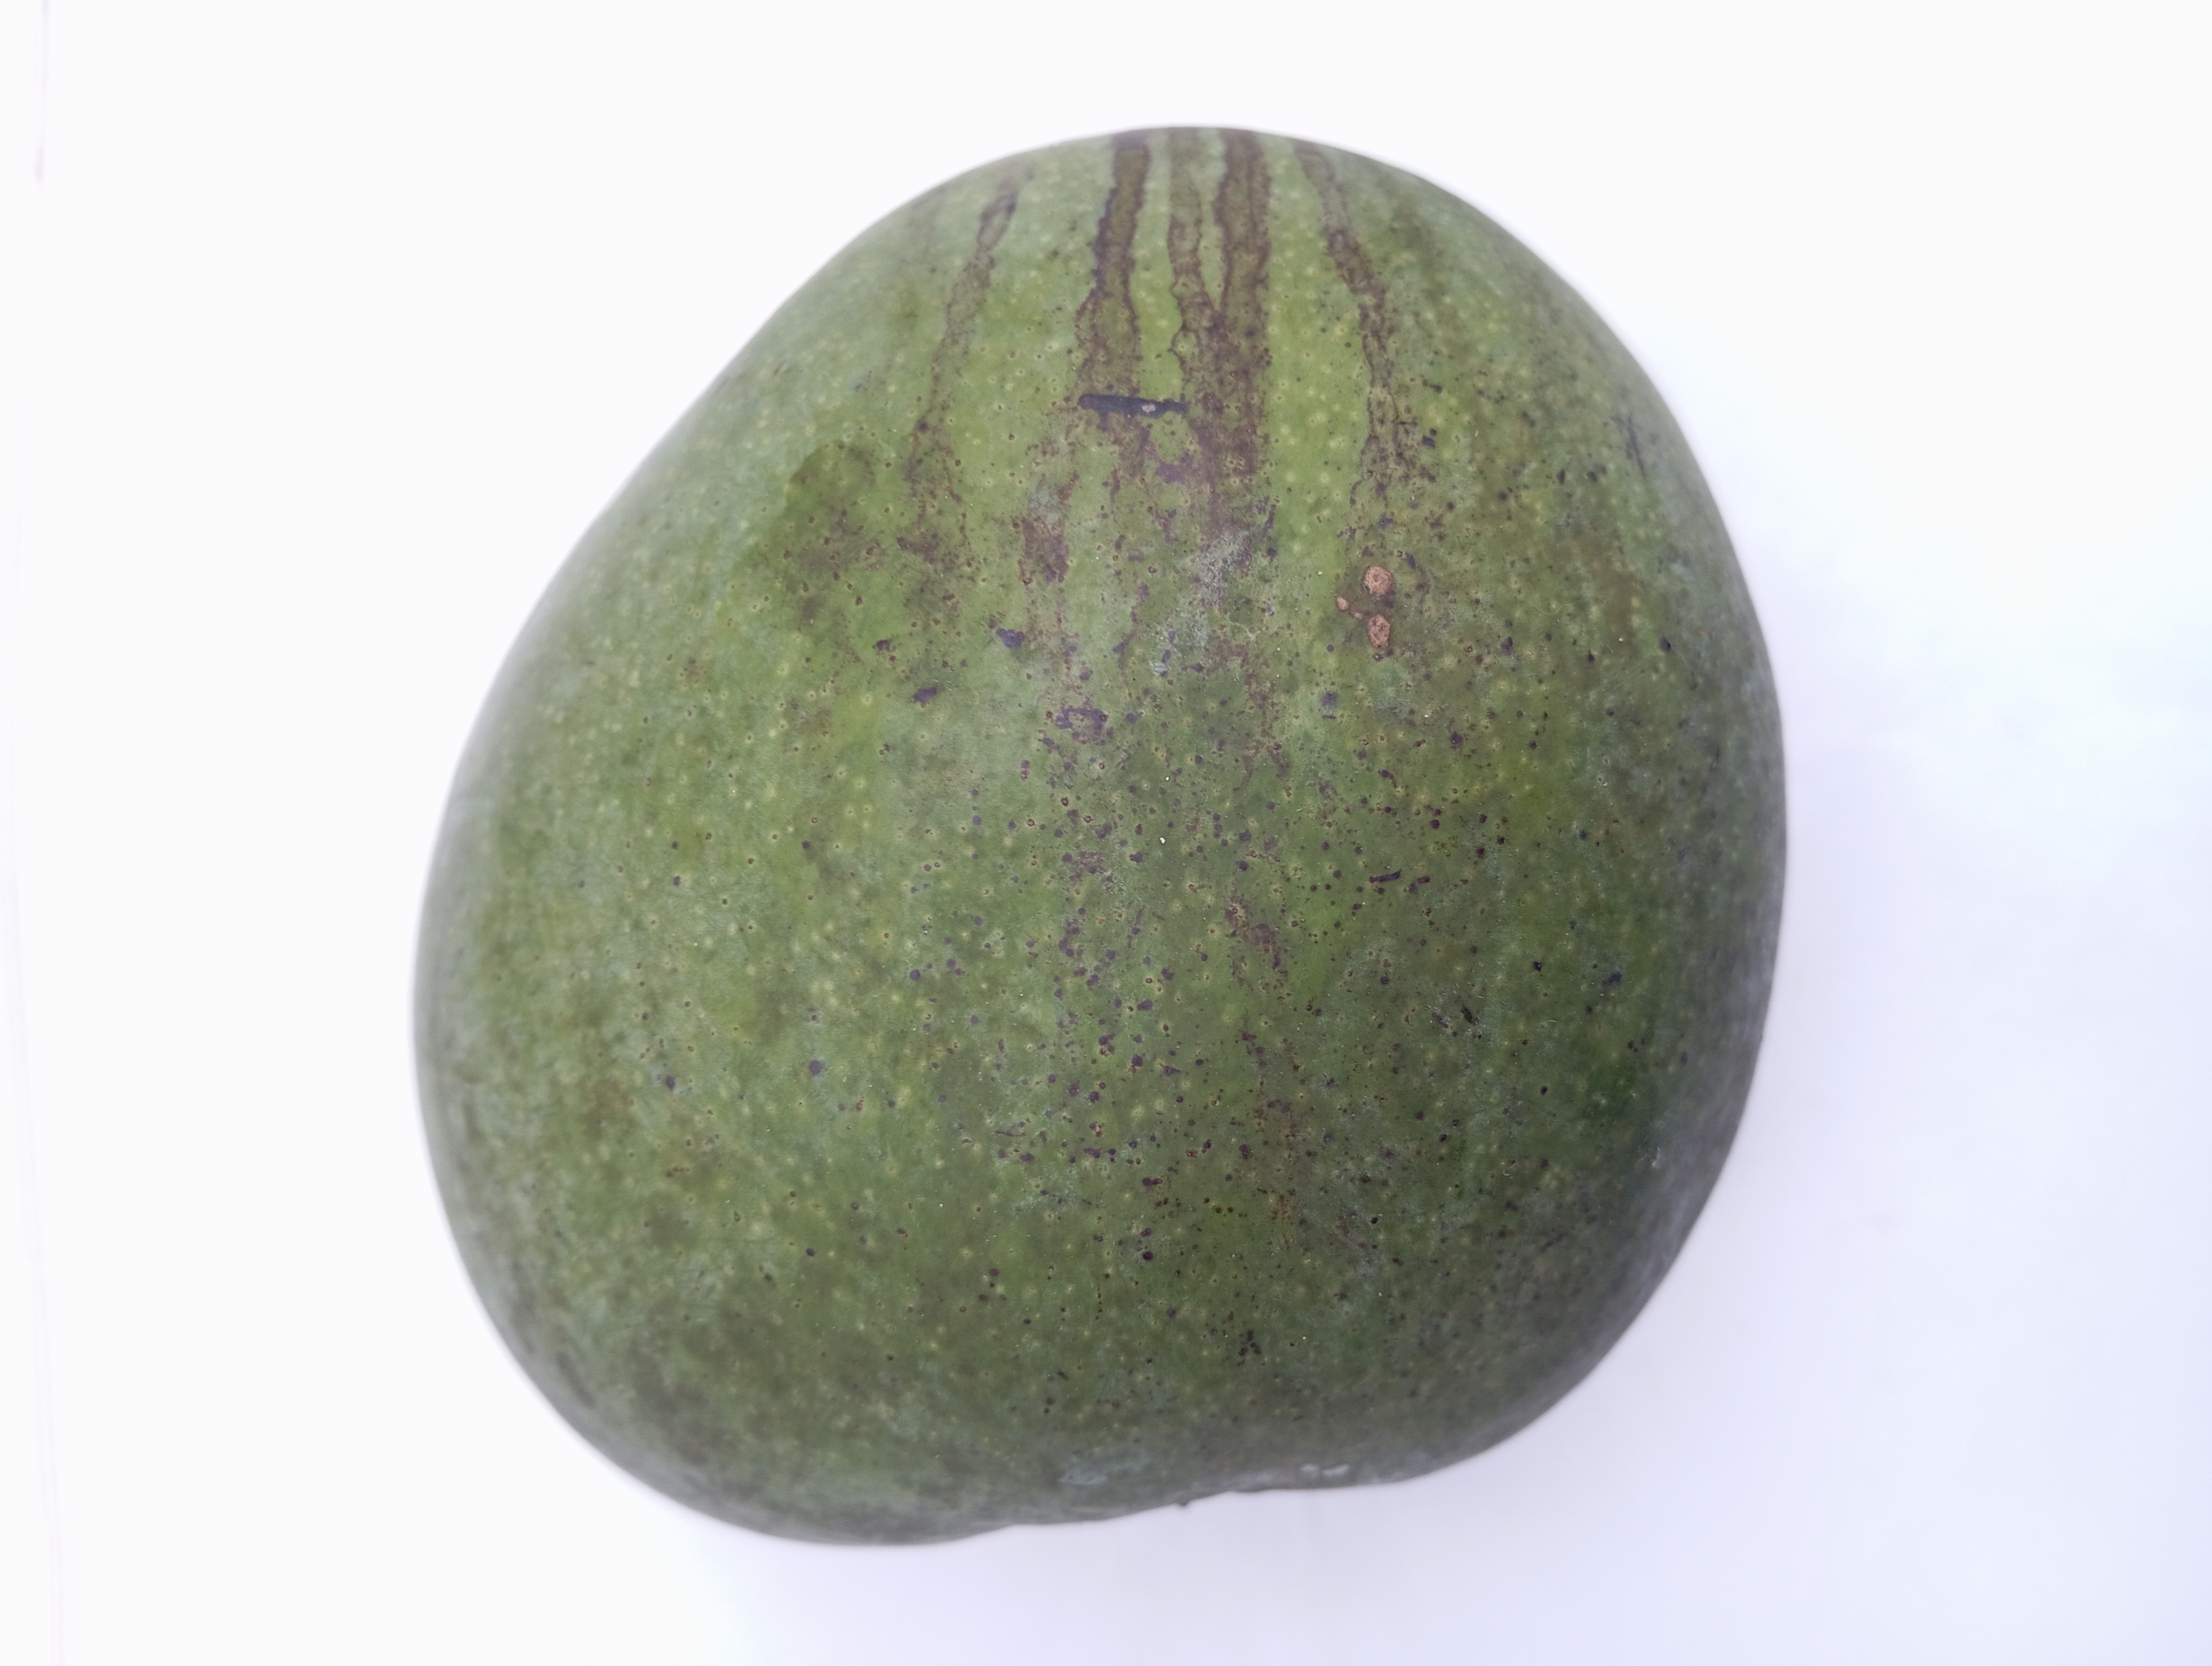
Mango variety: Bari 4